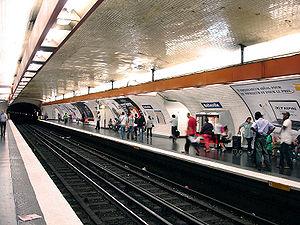
La station Belleville de la ligne 2 du métro de Paris, France
Belleville est une station des lignes 2 et 11 du métro de Paris, située à la limite des 10ᵉ, 11ᵉ, 19ᵉ et 20ᵉ arrondissements de Paris.
La liste des stations du métro de Paris propose un aperçu des stations actuellement en service, fermées ou autres, du métro de Paris, en France. Le métro a ouvert en 1900 et comprend 302 stations et 383 points d'arrêt, depuis le 23 mars 2013. Les stations fermées ne sont pas comptées dans le total.